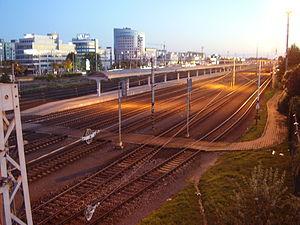
La ligne 101 des chemins de fer slovaques relie Petržalka à Kittsee en Autriche.